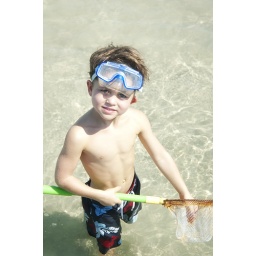
catching critters in the water off the boat